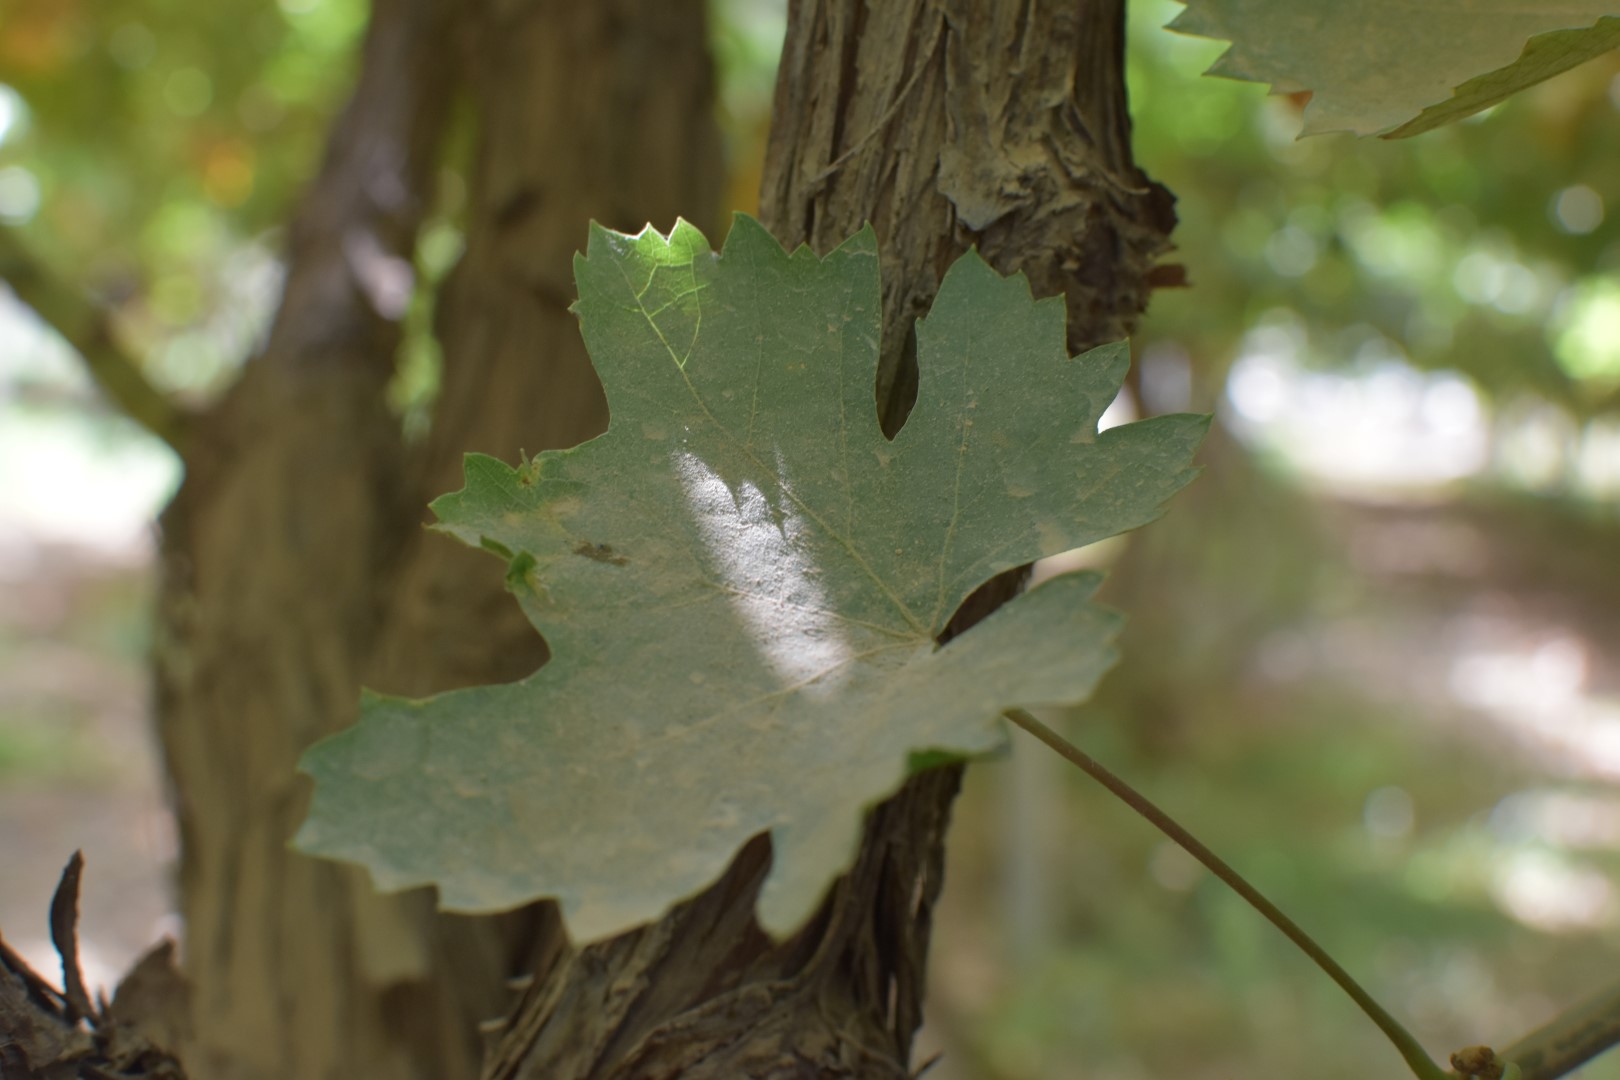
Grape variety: Riasi